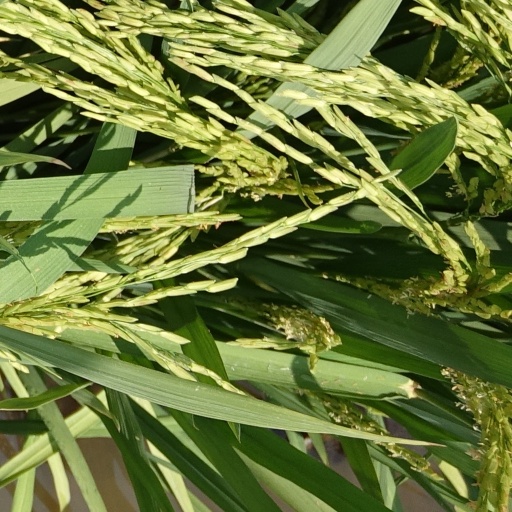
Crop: rice